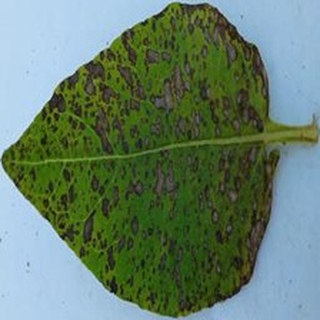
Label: potato_early_blight